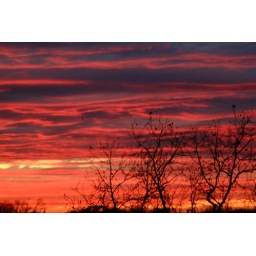
dusk in texas, orange sky